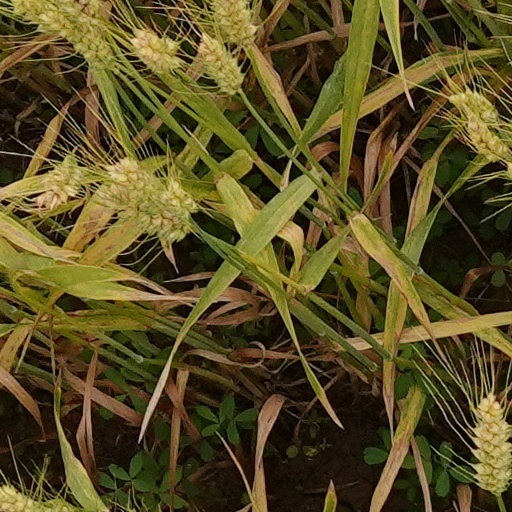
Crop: wheat